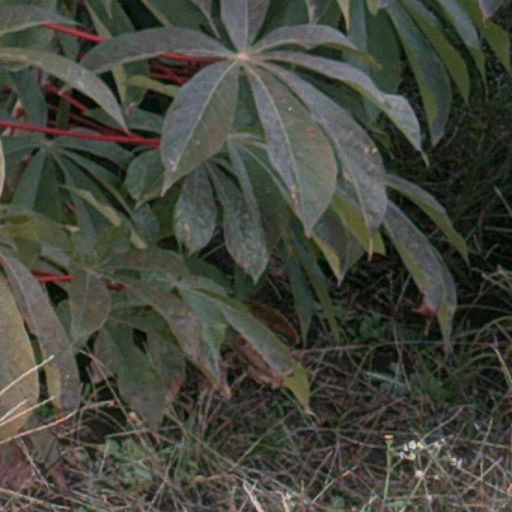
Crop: cassava